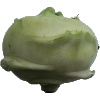
Label: Kohlrabi 1